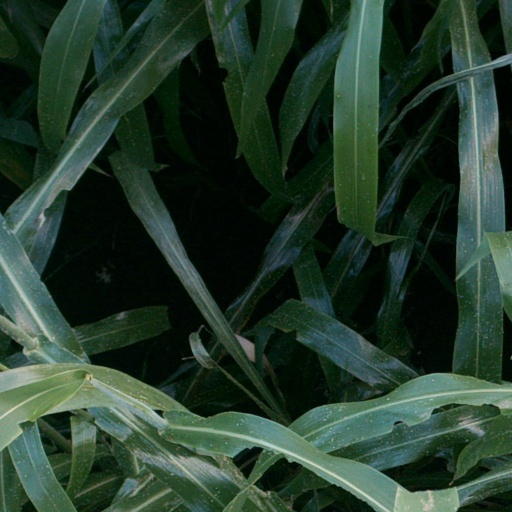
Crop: sorghum